Einar Rosenqvist

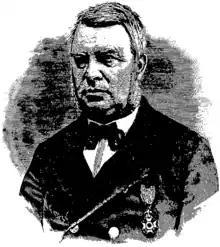
Picture, "Verdens Gang" 8 August 1885.

Einar Terkel Christian Tamberskjelver Rosenqvist (7 February 1817 – 17 April 1885) was a Norwegian naval officer and politician.